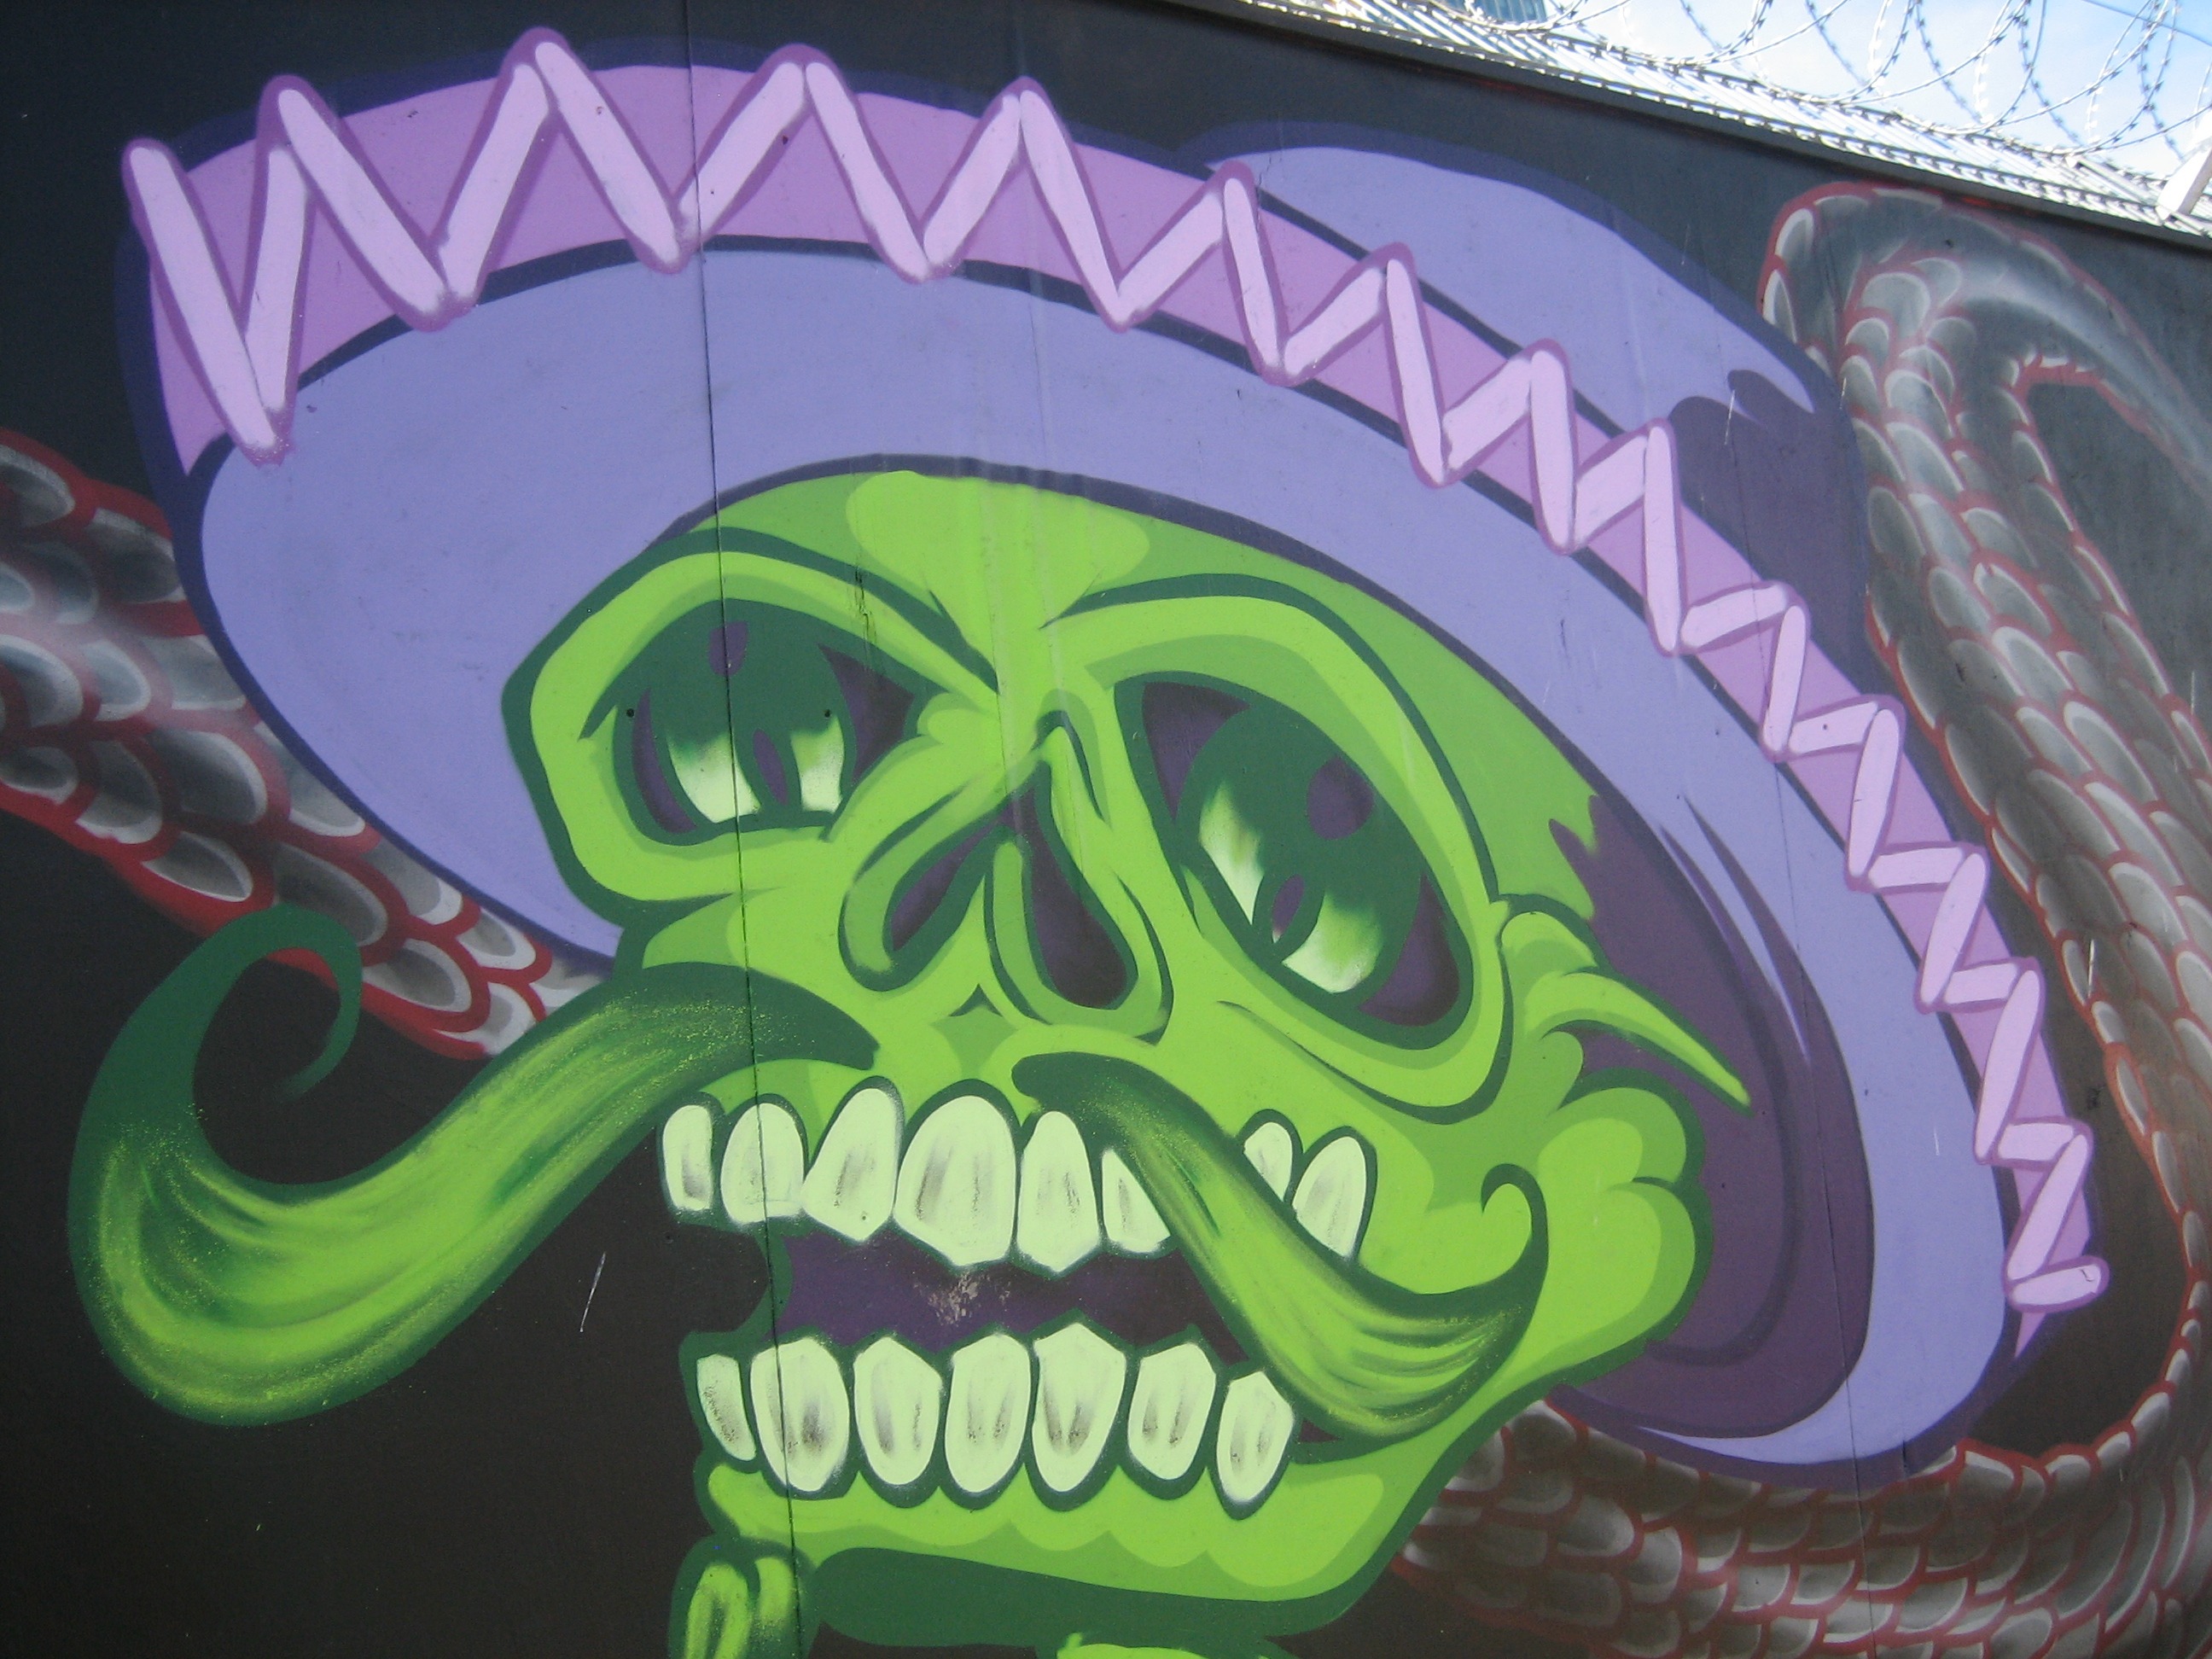
graffiti, street art, art, illustration, mural, artists, ecb, graffitti, construction fence